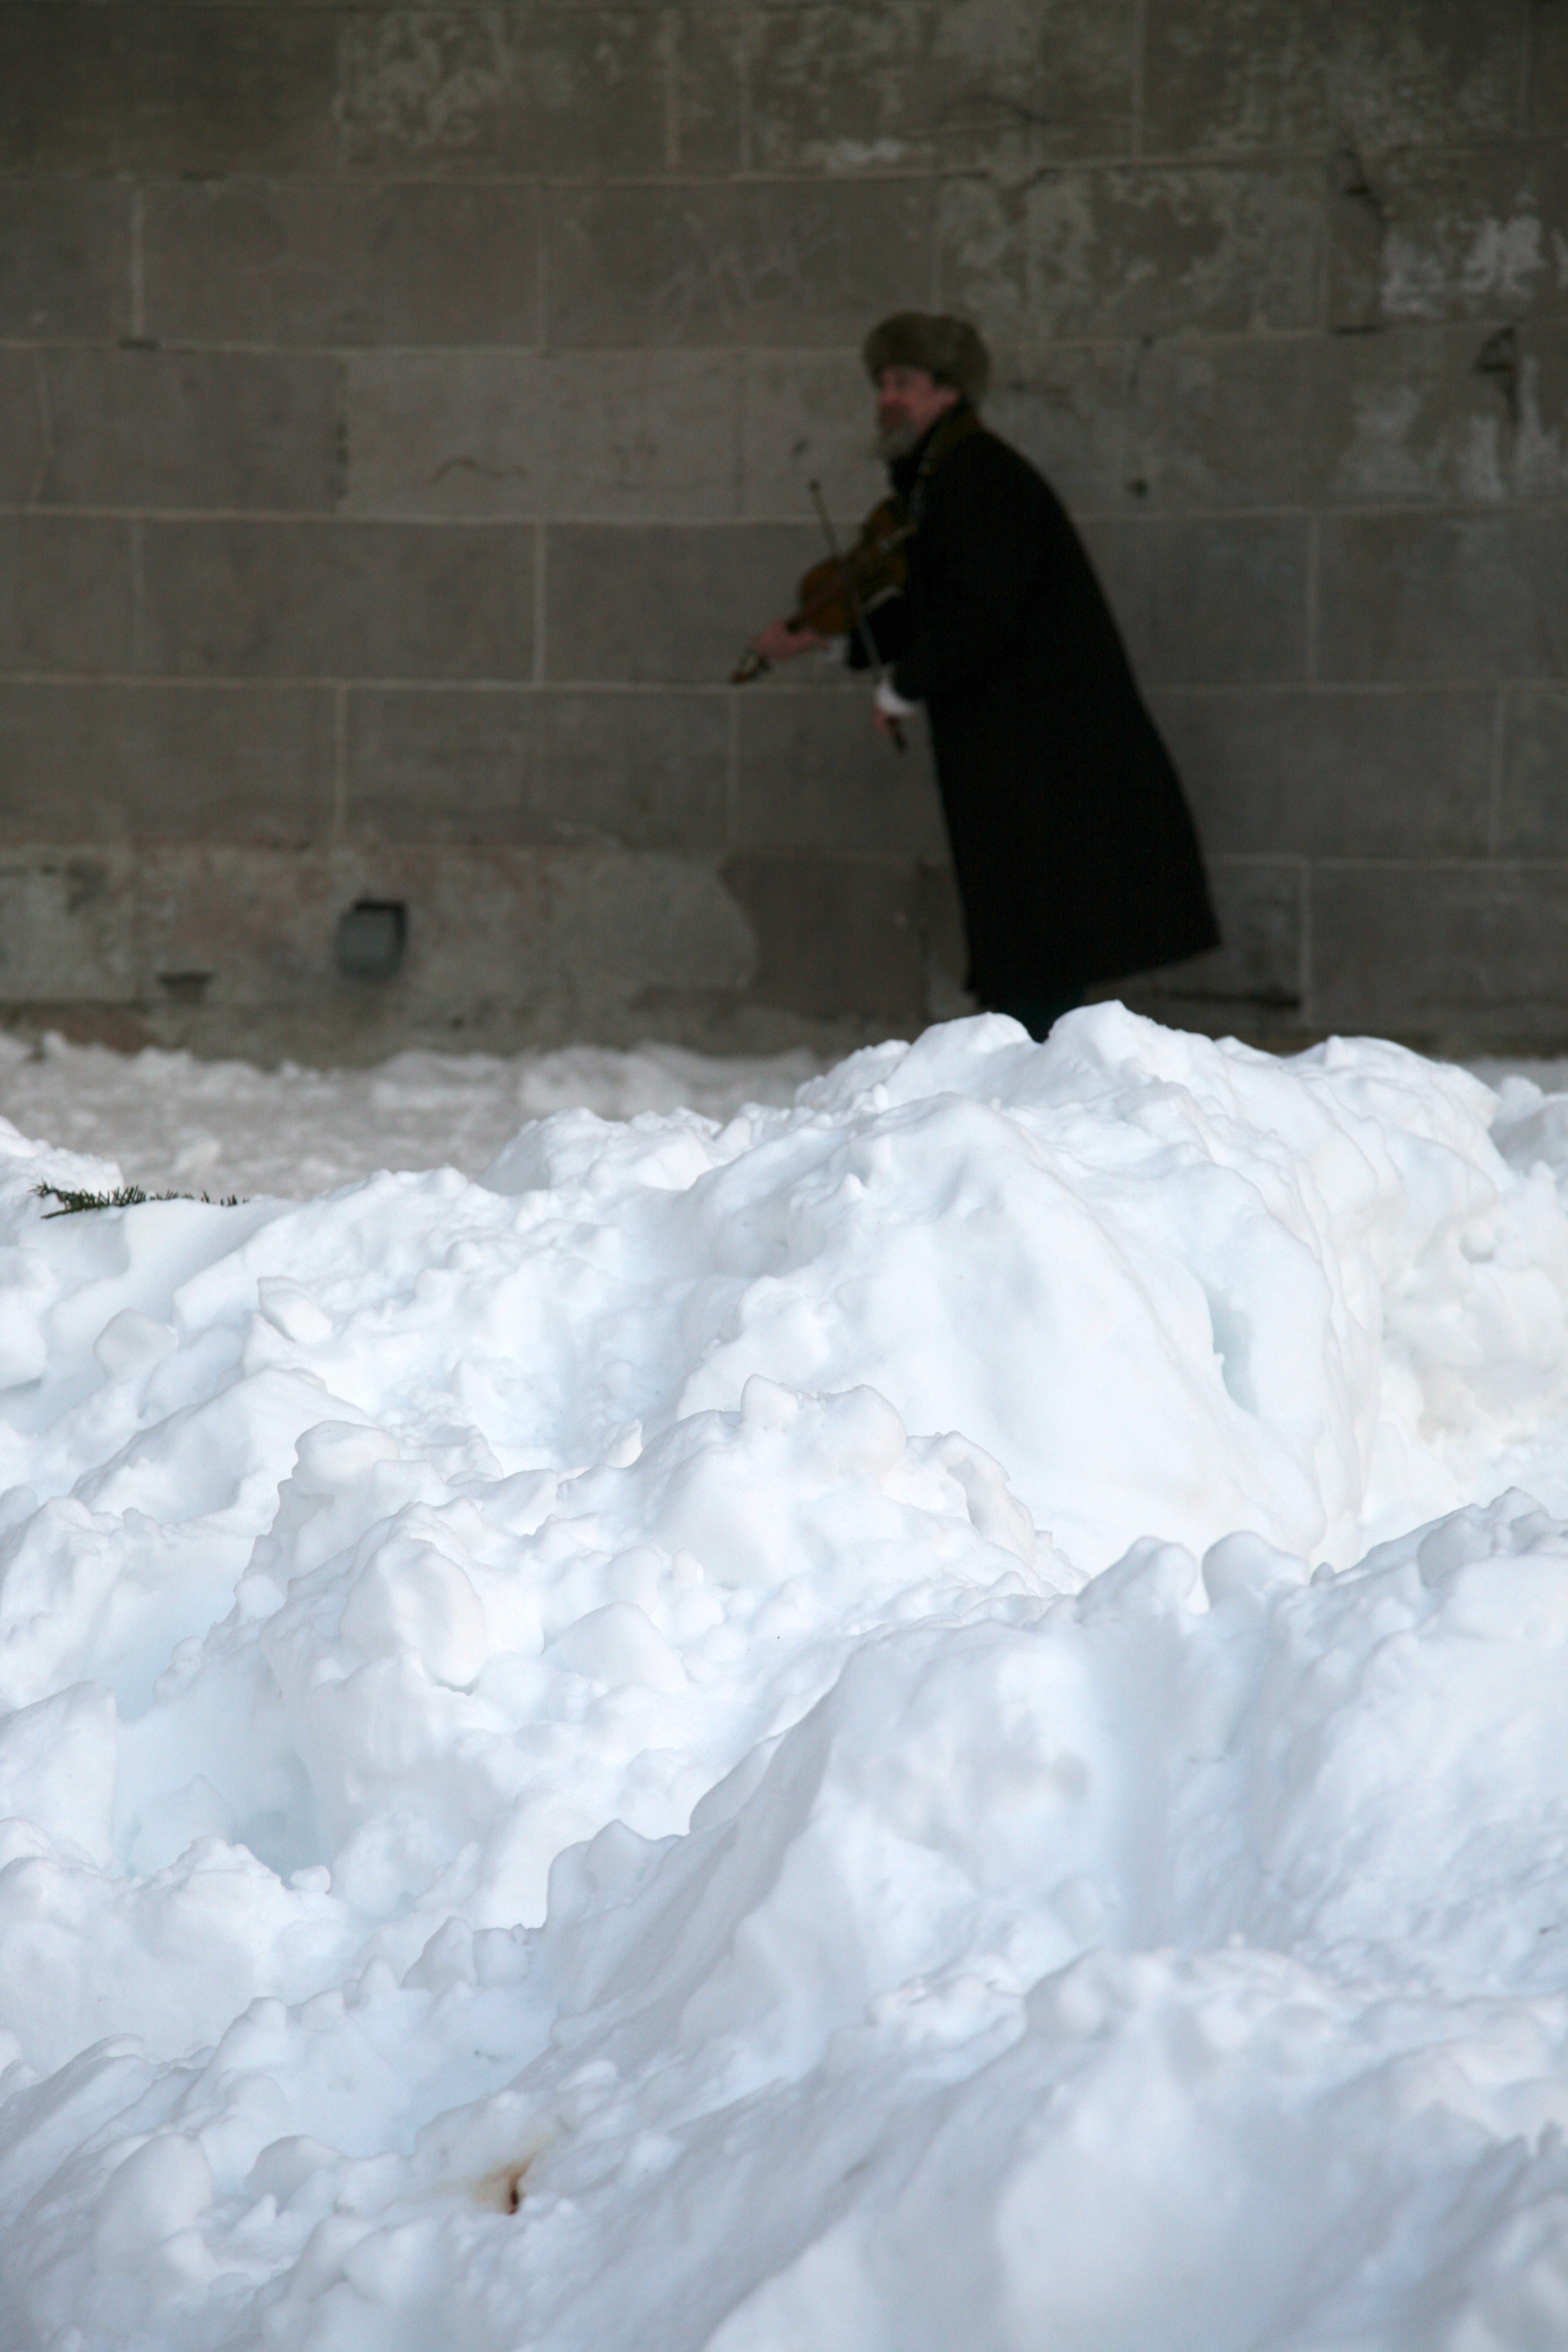
snow, winter, manhattan, ice, nyc, park, weather, season, neige, newyork, newyorkcity, ny, centralpark, blizzard, freezing